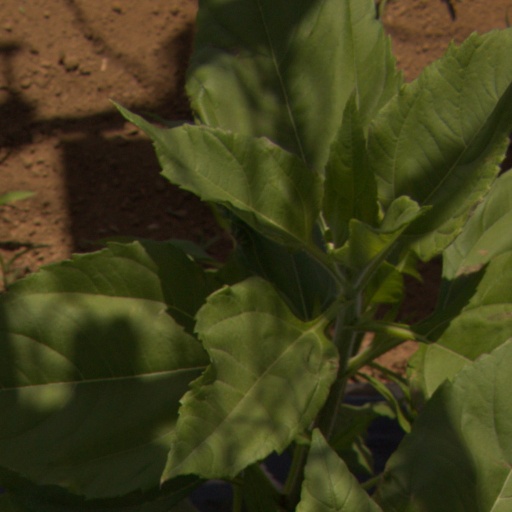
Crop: Jerusalem artichoke